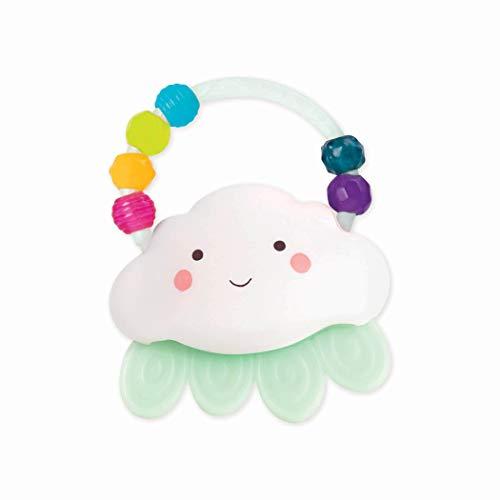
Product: B. toys by Battat – Rain-Glow Squeeze – Light-Up Cloud Rattle for Babies 3 Months +
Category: Toys & Games | Baby & Toddler Toys | Rattles & Plush Rings
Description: Age limit: rain-glow squeeze from b toys is recommended for babies 3 months and up.
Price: $7.99
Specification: ProductDimensions:4.8x2.2x6.5inches|ItemWeight:5.6ounces|ShippingWeight:5.6ounces(Viewshippingratesandpolicies)|DomesticShipping:ItemcanbeshippedwithinU.S.|InternationalShipping:ThisitemcanbeshippedtoselectcountriesoutsideoftheU.S.LearnMore|ShippingAdvisory:Thisitemmustbeshippedseparatelyfromotheritemsinyourorder.Additionalshippingchargeswillnotapply.|ASIN:B06XCK5SN4|Itemmodelnumber:BX1560Z|Manufacturerrecommendedage:3month-3years|Batteries:1AAAbatteriesrequired.(included)